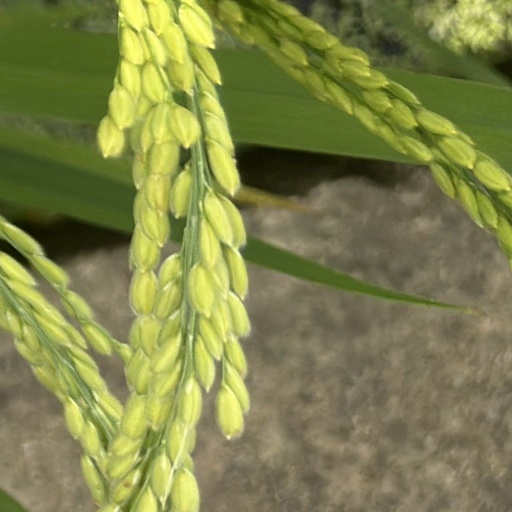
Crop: rice